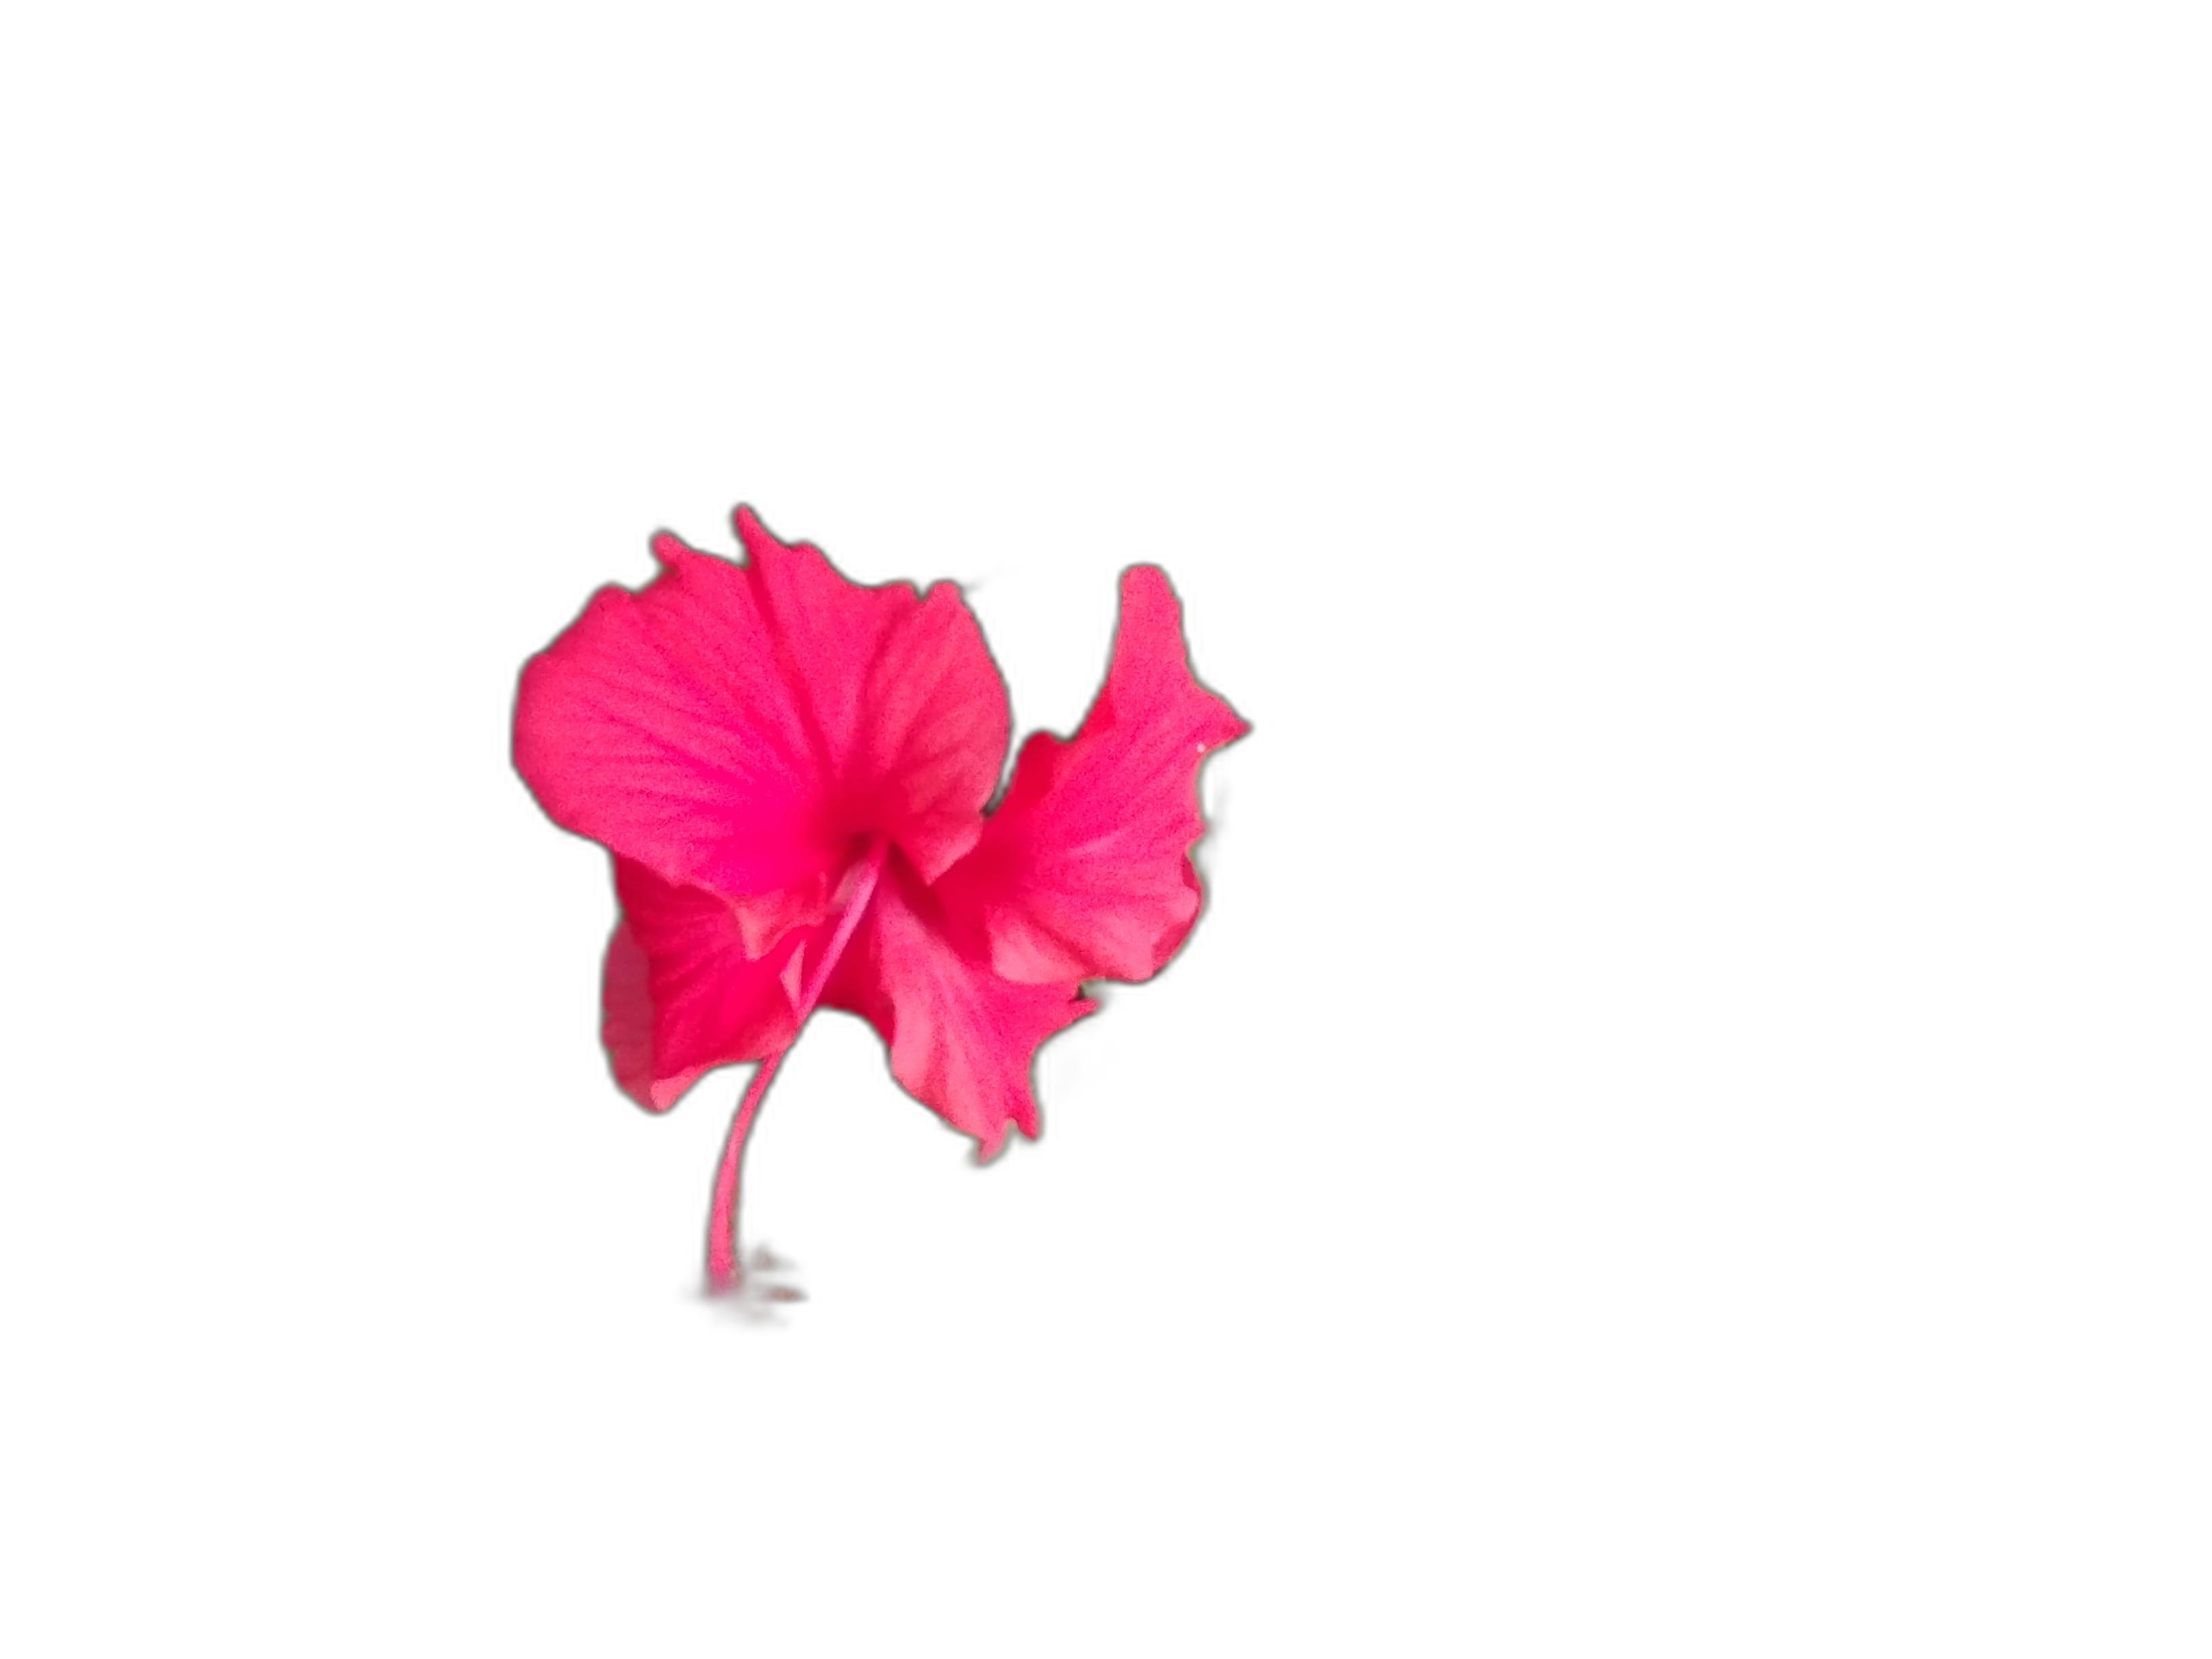
Label: Hibiscus